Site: brandenburg
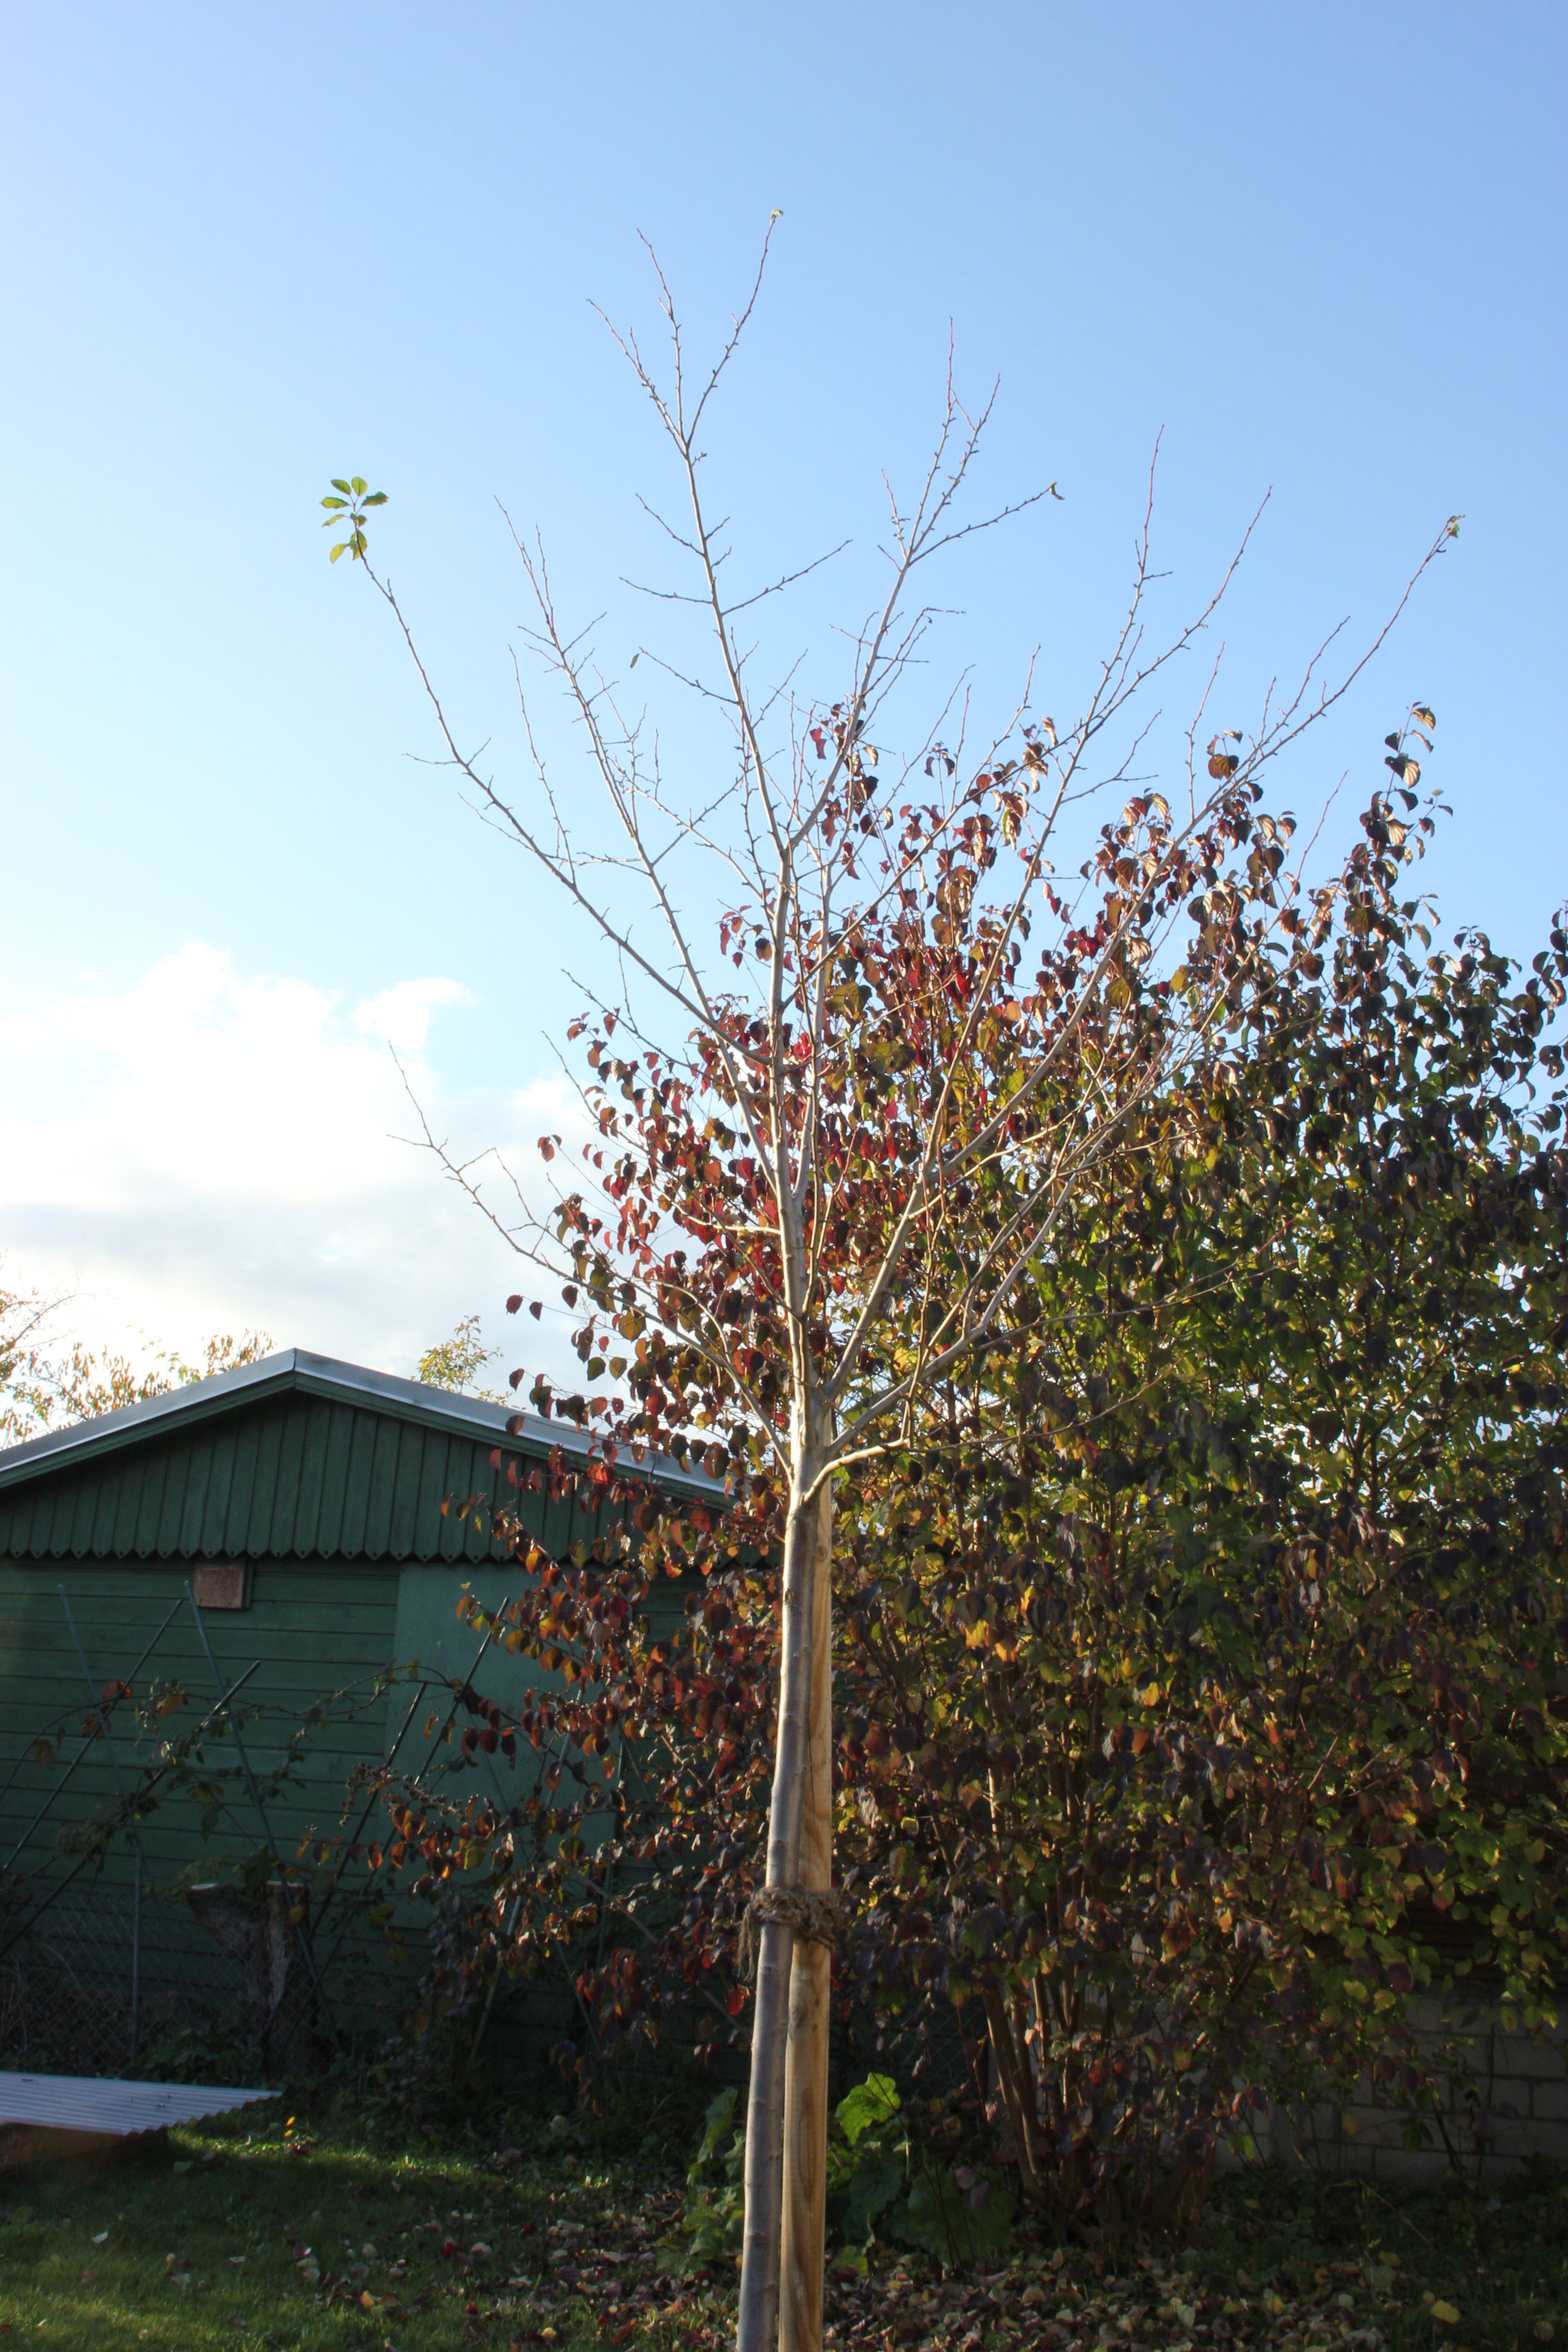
Growth stage (BBCH 91): Senescence, beginning of dormancy